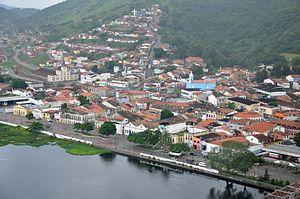
São Félix est une municipalité brésilienne de l'État de Bahia et la microrégion de Santo Antônio de Jesus.